Polo

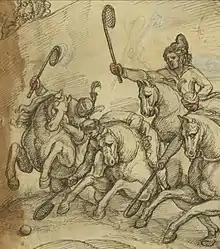
"The Georgians Playing Polo in the Kingdom of Imereti", by Italian missionary Teramo Castelli, 1640.

The game spread to South Asia where it has had a strong presence in the northwestern areas of present-day Pakistan (including Gilgit, Chitral, Hunza, and Baltistan) since at least the 15th to the 16th centuries. Qutubuddin Aibak, originally a Turkic slave who later founded the Mamluk dynasty (1206–1290) Delhi Sultanate, was accidentally killed during a game of polo when his horse fell and he was impaled on the pommel of his saddle.